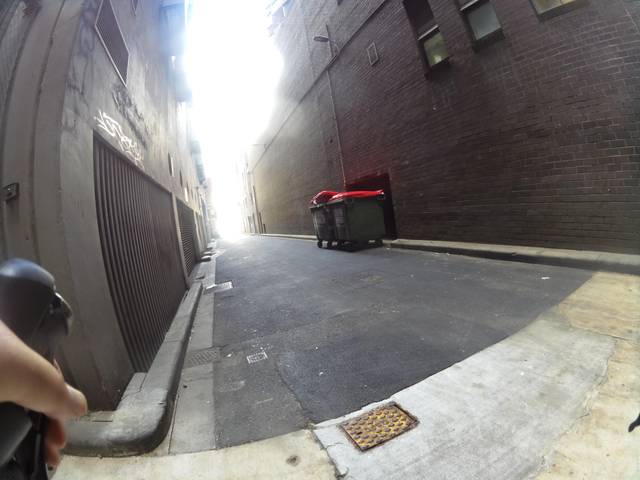
Region: Australia
Coordinates: -37.811, 144.969